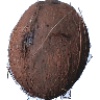
Label: cocos